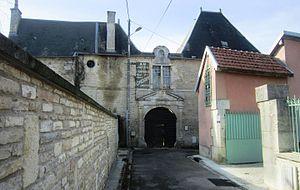
La maison des arquebusiers Châtillon-sur-Seine
La maison de l'Arquebuse est une maison de ville du XVIIᵉ siècle située à Châtillon-sur-Seine dans le département français de la Côte-d'Or.
Ce tableau présente la liste de tous les monuments historiques classés ou inscrits dans la ville de Châtillon-sur-Seine, Côte-d'Or, en France.